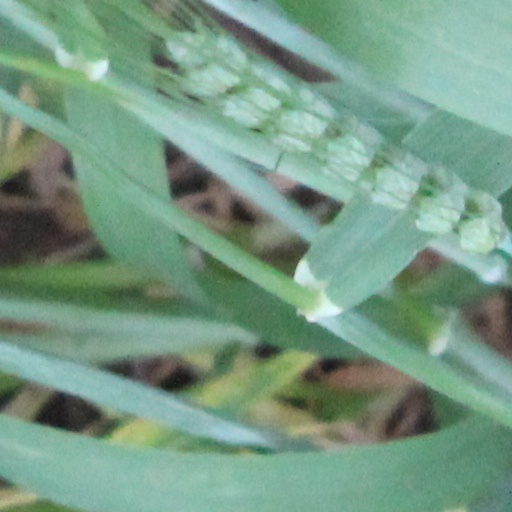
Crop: wheat